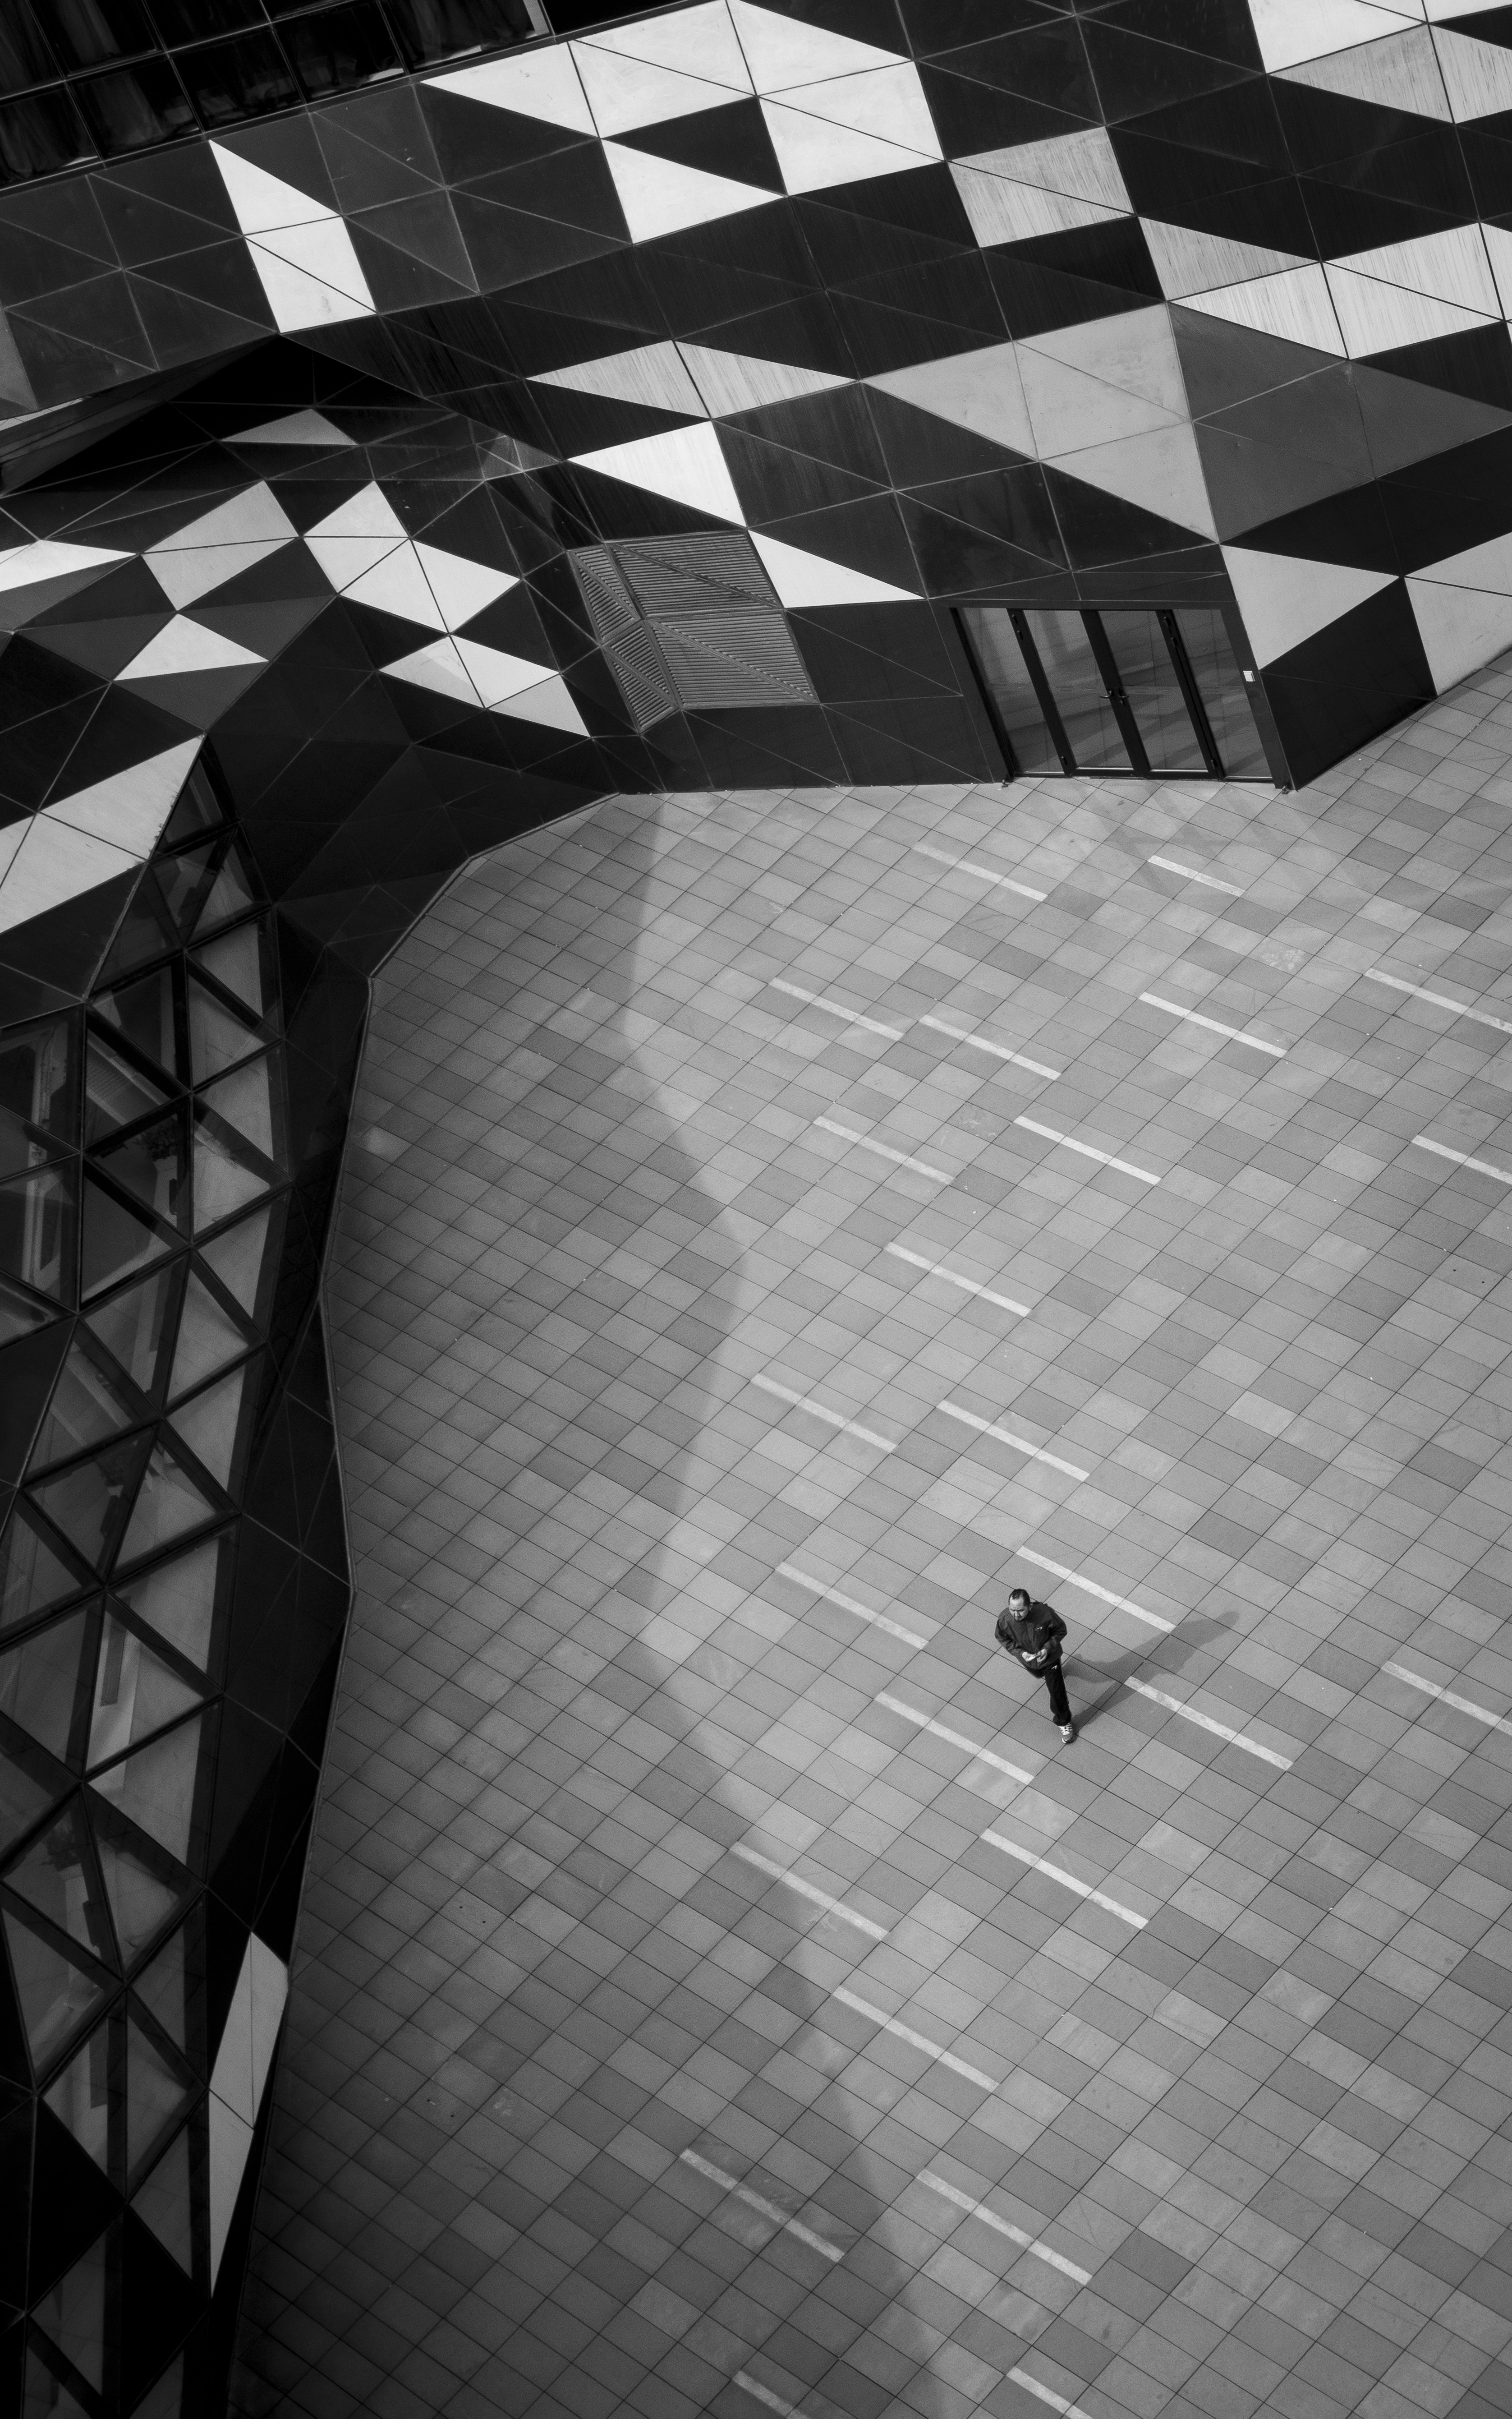
pedestrian, bird, wing, light, black and white, architecture, structure, white, street, photography, floor, view, city, urban, wall, dslr, line, chinese, high, color, shadow, human, darkness, black, monochrome, above, birds, candid, art, lines, design, beijing, eye, symmetry, pov, tiny, photograph, sony, image, fine, chaos, ant, china, streetscene, alpha, shape, sonystreetphotographer, 58, element, placa, theory, flooring, monochrome photography